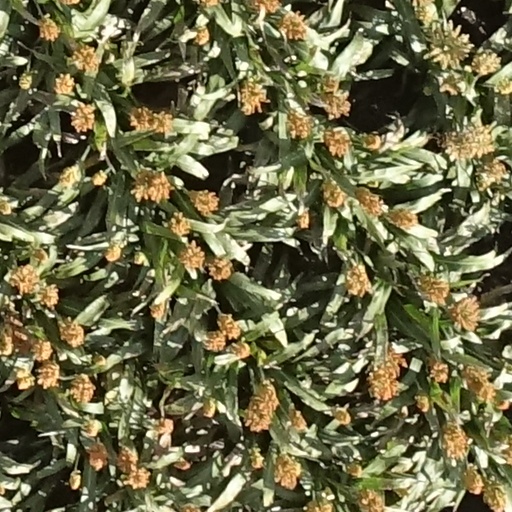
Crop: sorghum